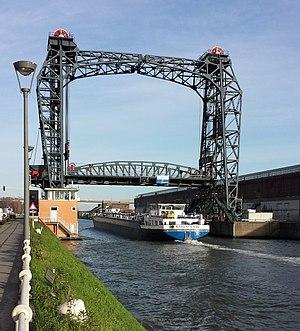
Le Pont de Buda est un pont levant industriel sur le canal maritime de Bruxelles à l'Escaut inauguré en 1955 par le prince Albert qui relie Neder-Over-Heembeek à Haren, deux anciennes communes incorporées à Bruxelles-ville en 1921.
Buda est un hameau de la ville de Bruxelles à l'extrême nord-ouest de l'ancienne commune de Haren. Il se prolonge légèrement sur les communes de Vilvorde et de Machelen, ainsi qu'avant sur l'ancienne commune de Neder-over-Heembeek.